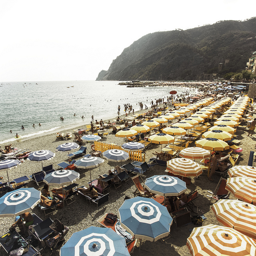
A large group of people under sun umbrellas and walking along the shore line of a beach.
Long lines of umbrella covered lawn chairs sitting on top of a beach.
Many rows of umbrellas have been opened on the beach.
Rows of umbrellas on a beach with swimmers in the background.
Umbrellas and beach goers color the shoreline at the beach.